A Song of Patriotic Prejudice

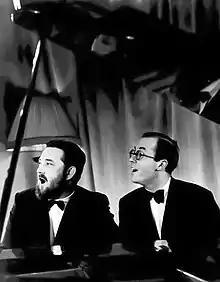
black and white photo of Flanders and Swann at the piano singing

Michael Flanders (1922–1975) was a lyricist, actor, and singer, and Donald Swann (1923–1994), a composer and pianist, met as children at Westminster School, where they first joined up together for a school revue in 1939. After World War II, they formed a musical partnership—"one of the greatest entertainment partnerships all round"—and wrote over 100 such pieces. Peter Grant suggests that they had a stronger degree of anti-authoritarianism in them than might have been expected. Swann, for example, was a quaker and a pacifist, whose parents had escaped Russia after the 1917 revolution while Flanders had been a campaigner for disability rights since polio had confined him to a wheelchair in 1943. Between 1956 and 1967, Flanders and Swann performed their songs, interspersed with comic monologues, in their long-running two-man revues "At the Drop of a Hat" and "At the Drop of Another Hat", which they toured in Britain and abroad. The duo also made several studio recordings. Their singalong style was in part derived from the Music Hall although they have been described by the music journalist Paul Du Noyer as a "more subtle and intelligent version... gently satirical" of that genre. They have been compared, in their use of nonsense, as a musical version of "Punch" magazine. Swann would play the piano while Flanders recited lyrics from his wheelchair. The social historian David Kynaston has commented that "little was as unashamedly English as "A Drop of A Hat"".